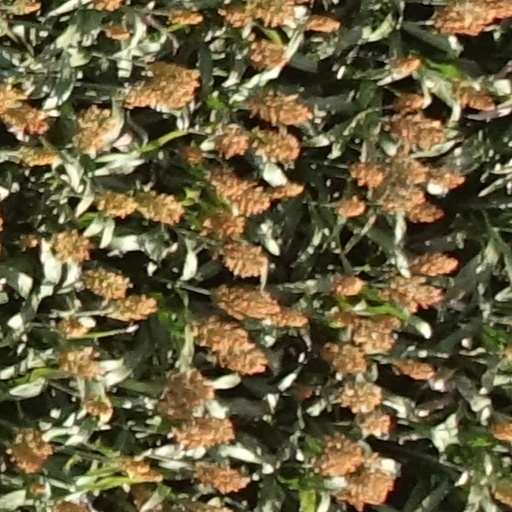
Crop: sorghum